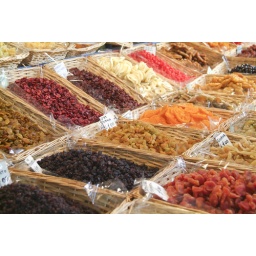
Dried fruit for sale at market in Florence, Italy